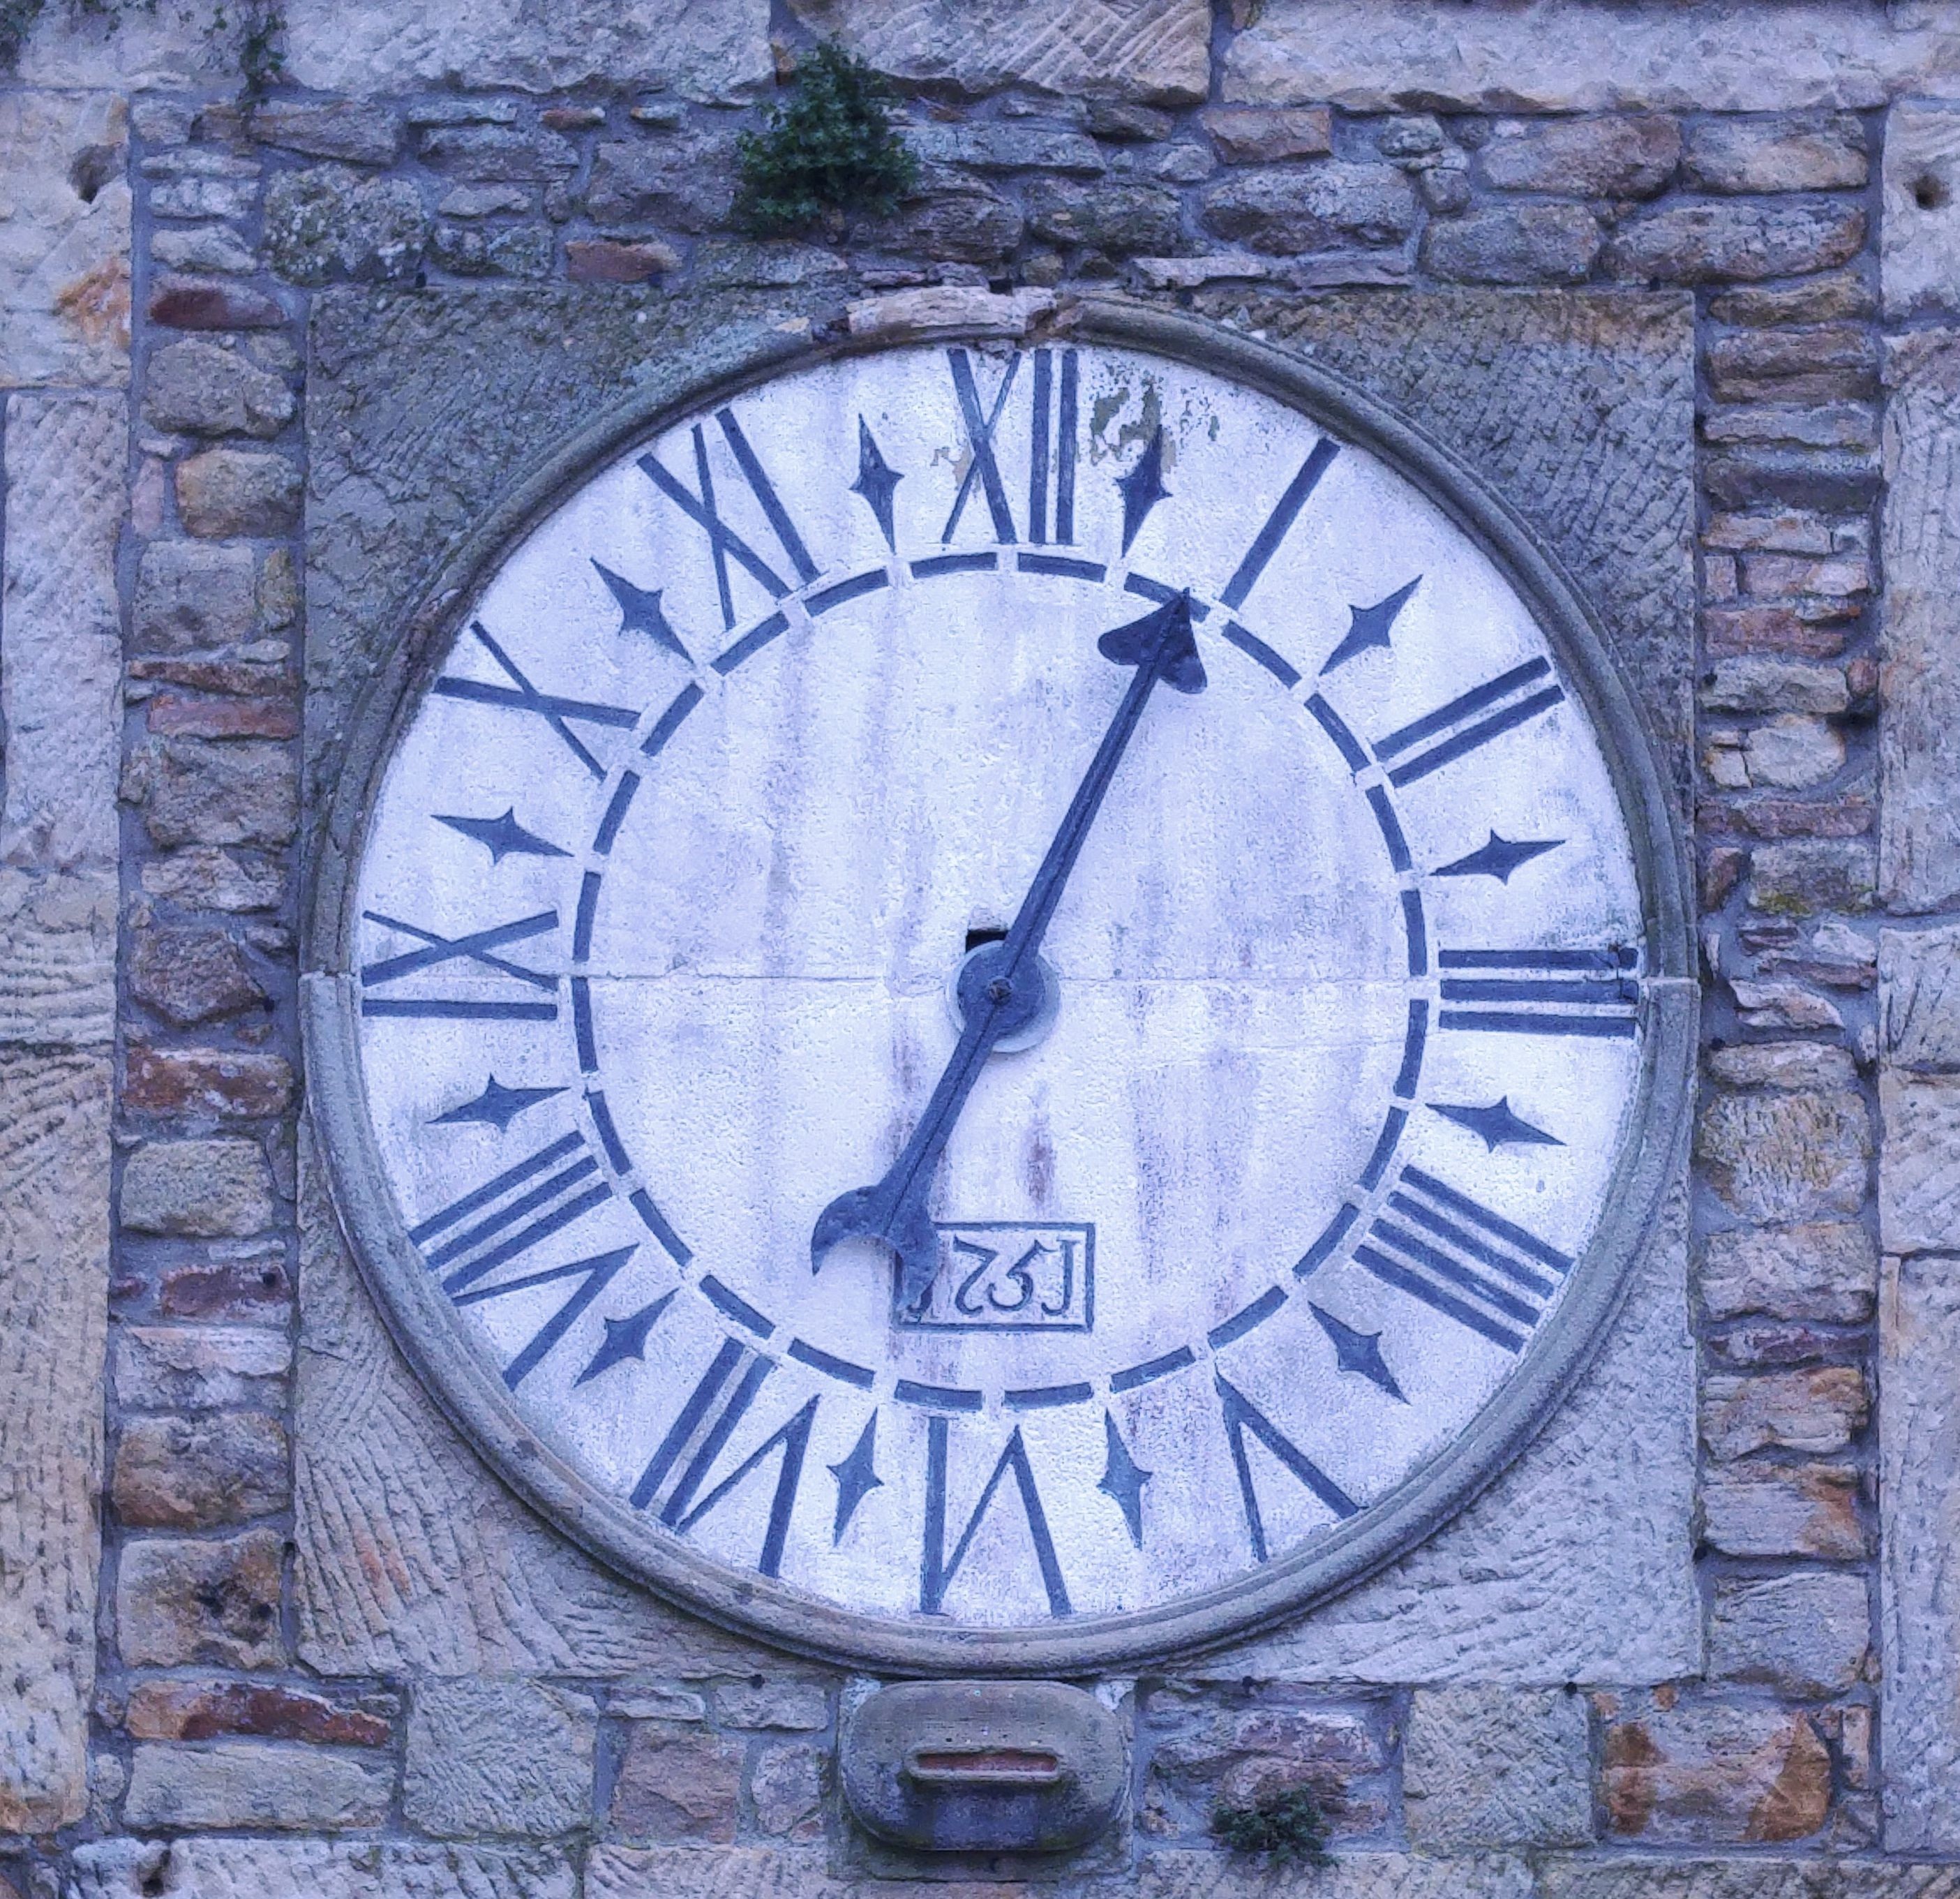
architecture, vintage, clock, time, number, old, stone, tower, facade, church, cathedral, stone wall, old building, decor, art, spain, history, asturias, llanes, antique watch, man made object, home accessories